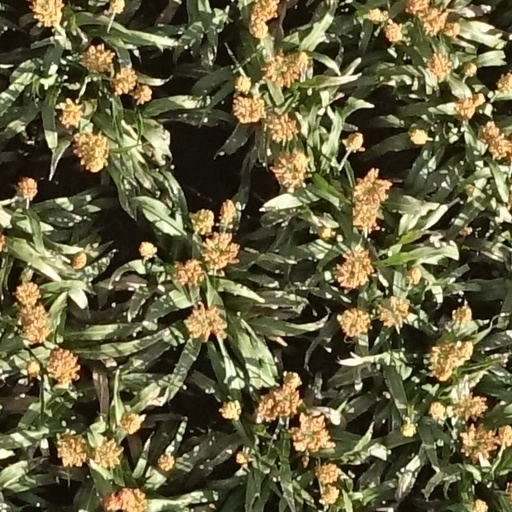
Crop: sorghum